Randolph family of Virginia

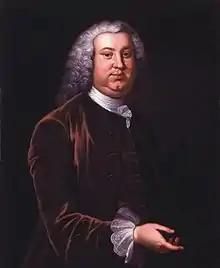
Peyton Randolph (1721–1775), first and third President of the Continental Congress

Peyton Randolph, son of Sir John Randolph, was a speaker of the Virginia House of Burgesses, chairman of the Virginia Conventions, and the first President of the Continental Congress. Based his roles in the Continental Congress, Randolph is recognized as a Founding Father of the United States.